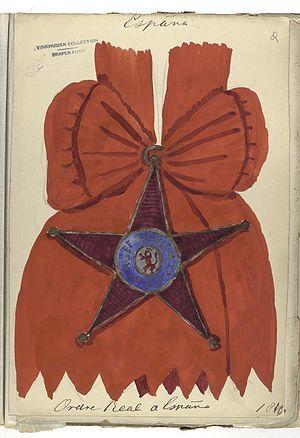
L’Ordre royal d'Espagne est un ordre de chevalerie du royaume d'Espagne créé par Joseph Bonaparte.